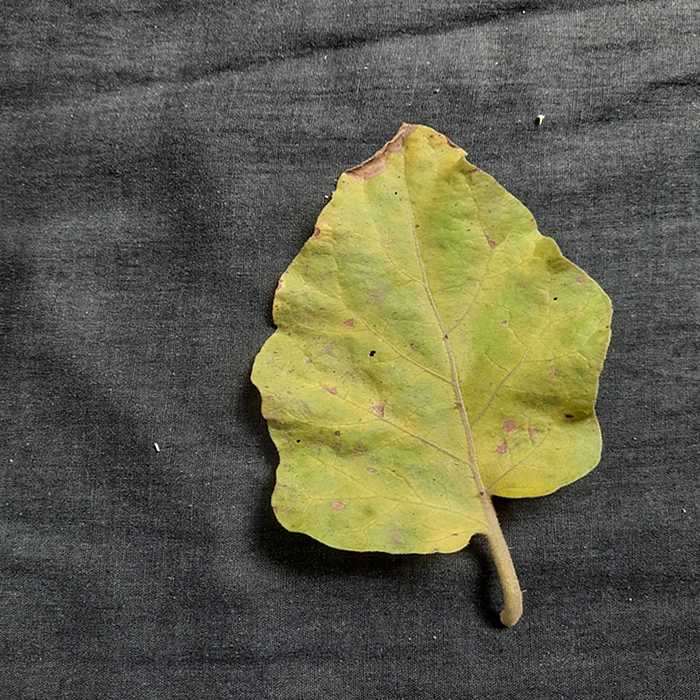
Plant: Eggplant
Label: Eggplant verticillium wilt